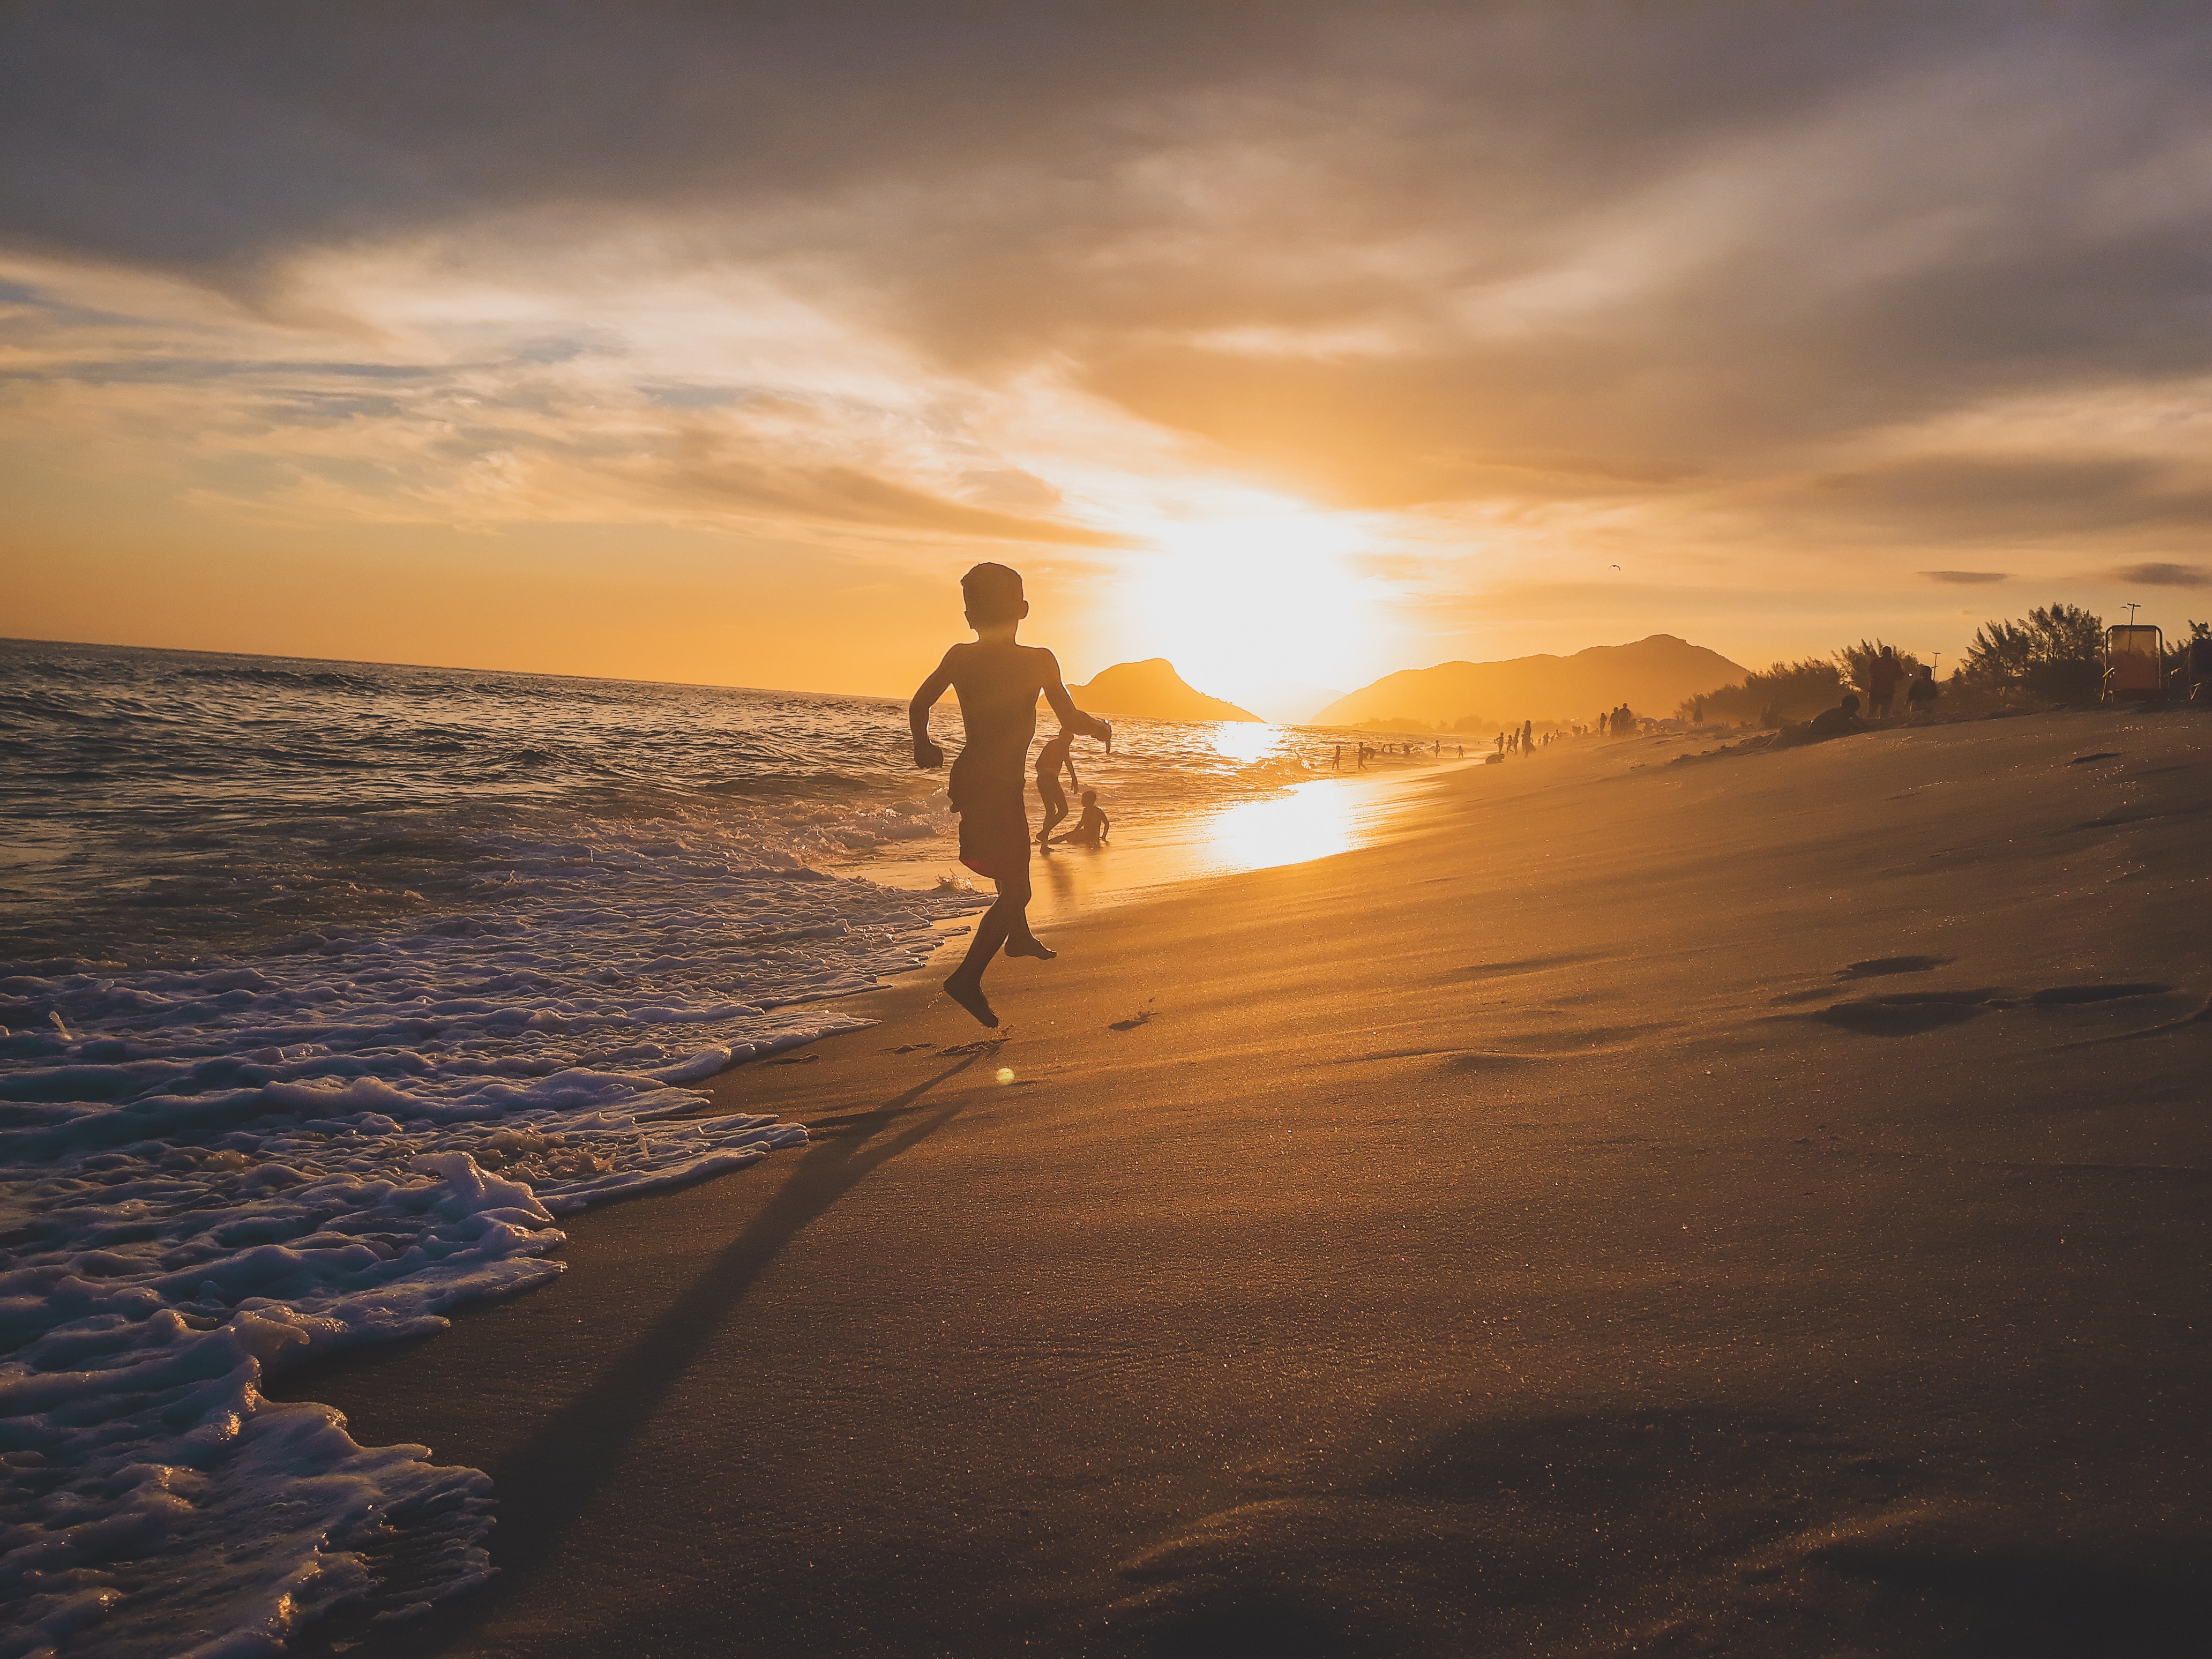
sky, beach, sea, ocean, horizon, wave, coast, sunset, shore, cloud, vacation, sand, morning, sunrise, evening, summer, photography, sunlight, dusk, wind wave, coastal and oceanic landforms, tide, calm, landscape, happy, sun, tourism, dawn, reflection, tropics, love